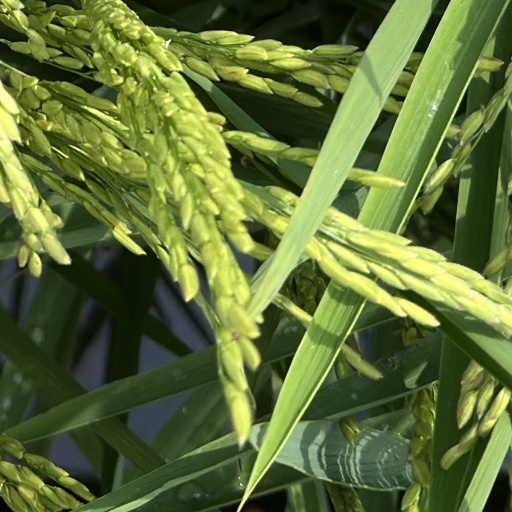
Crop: rice